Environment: real
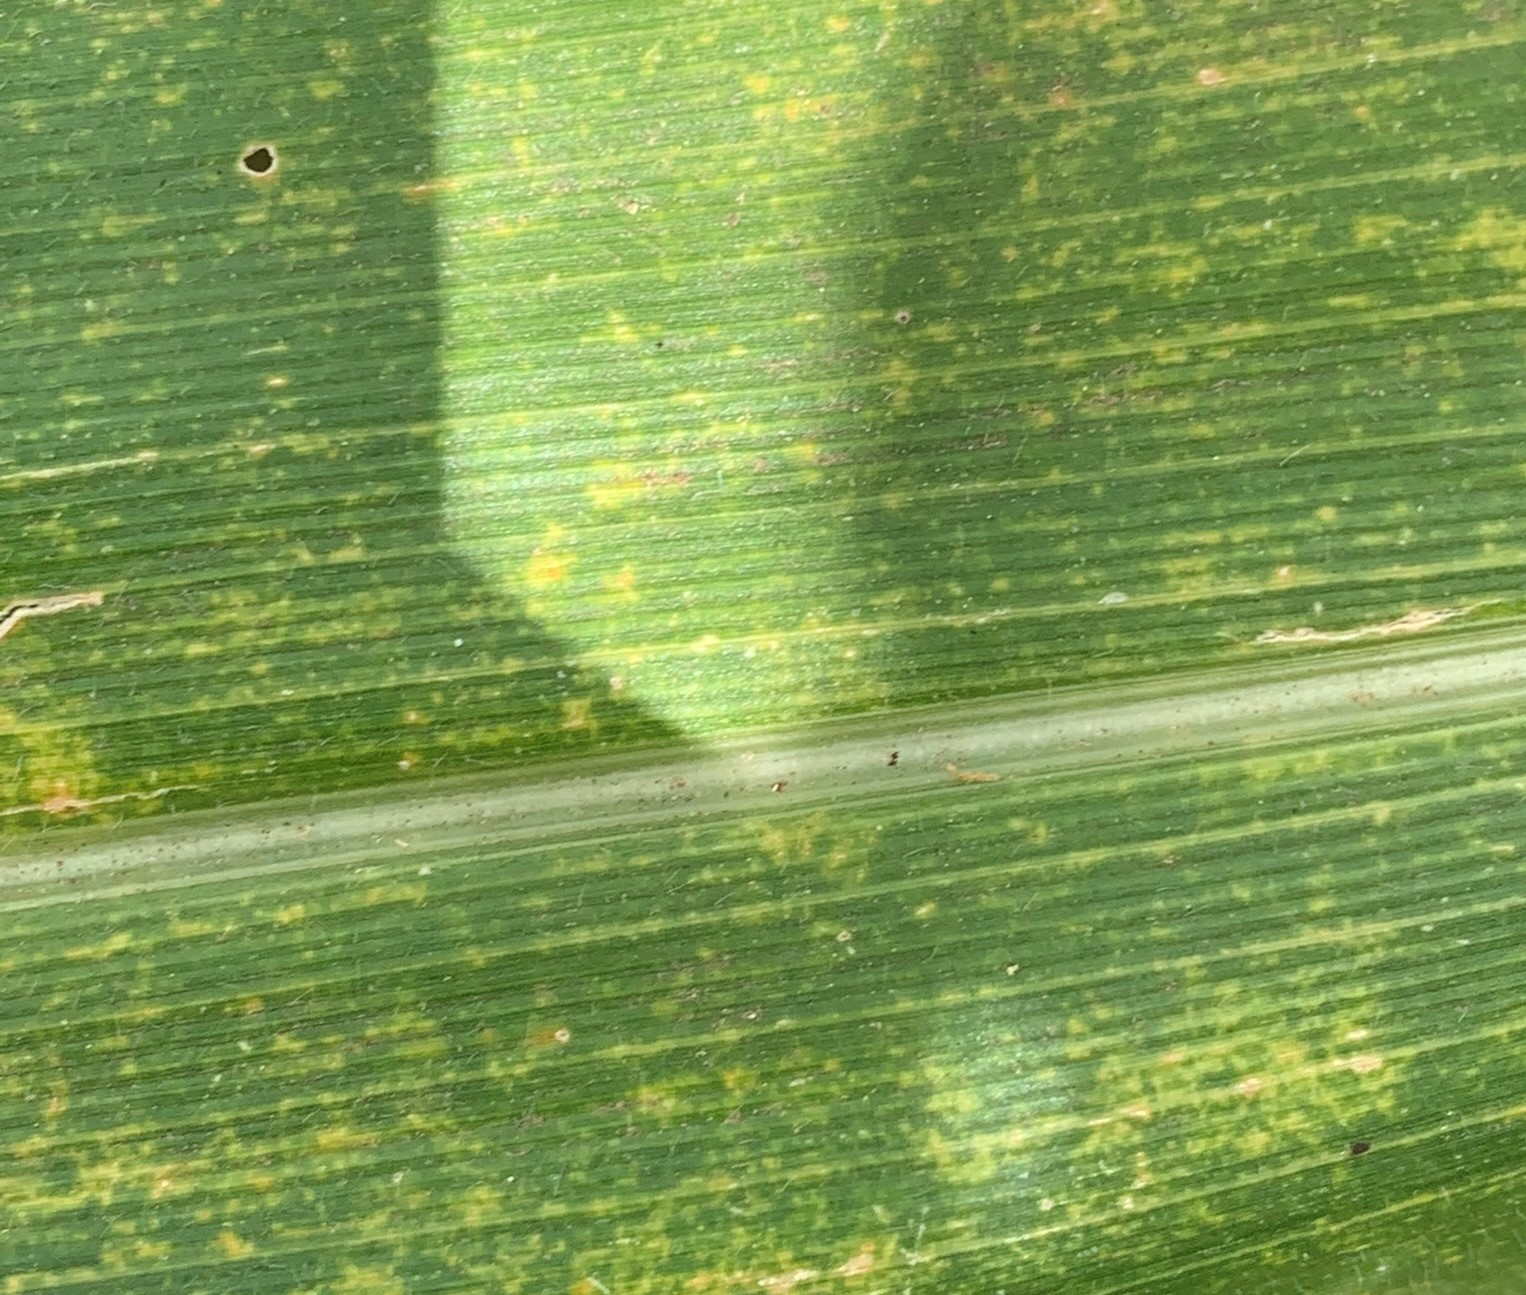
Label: lethal_necrosis